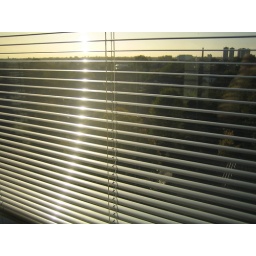
view from the 5th floor of the british standards institute building in gunnersbury